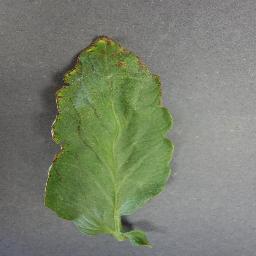
Label: Tomato___Bacterial_spot